Medical University of Łódź

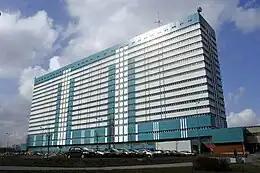
The Clinical and Didactical Center No 4 on Czechoslowacka Street.

At the Medical University of Lodz, students are instructed from a 250 plus Basic Science and Clinical Medicine Faculty, composed of physicians, teachers and researchers. Most faculty members of the university hold a dual MD/PhD degree, and all are board certified in their respective specialties.